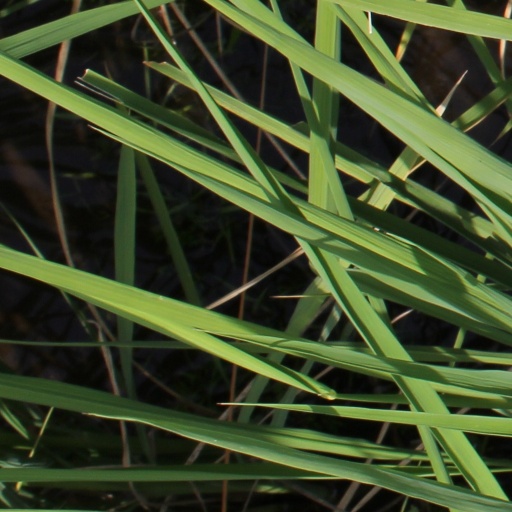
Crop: rice